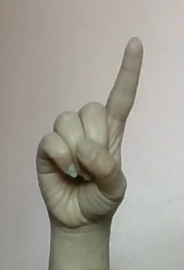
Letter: bb